Ear drop

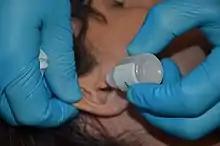
Person administering ear drops

Eye drops can generally be used safely in the ears, but ear drops should never be used in the eyes. Prescribers must specifically indicate the use of eye drops for ear drops on the prescription; do not make this substitution without consulting a medical provider.